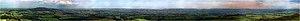
Pilsdon Pen est une colline culminant à 277 mètres d'altitude dans le Dorset, dans le Sud-Ouest de l'Angleterre, à l'extrémité nord du vallon de Marshwood dans le district administratif du Dorset-Occidental, à environ 7,2 kilomètres à l'ouest de Beaminster. C'est le deuxième point le plus haut du Dorset et offre une vue panoramique s'étendant sur plusieurs kilomètres. Il fut légué au National Trust par la famille Pinney en 1982.